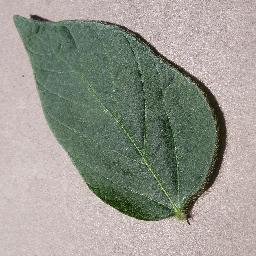
Label: Soybean___healthy